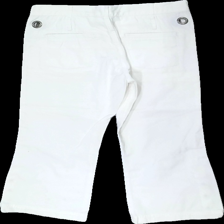
View: back
Type: Trousers
Category: Ladies
Brand: Not in the list
Brand text on label: Newport
Colors: White
Material: 100% cotton
Cut: Regular
Size: 36
Season: All
Stains: Major
Price range: 50-100
Recommended usage: Export
Comment: washed out